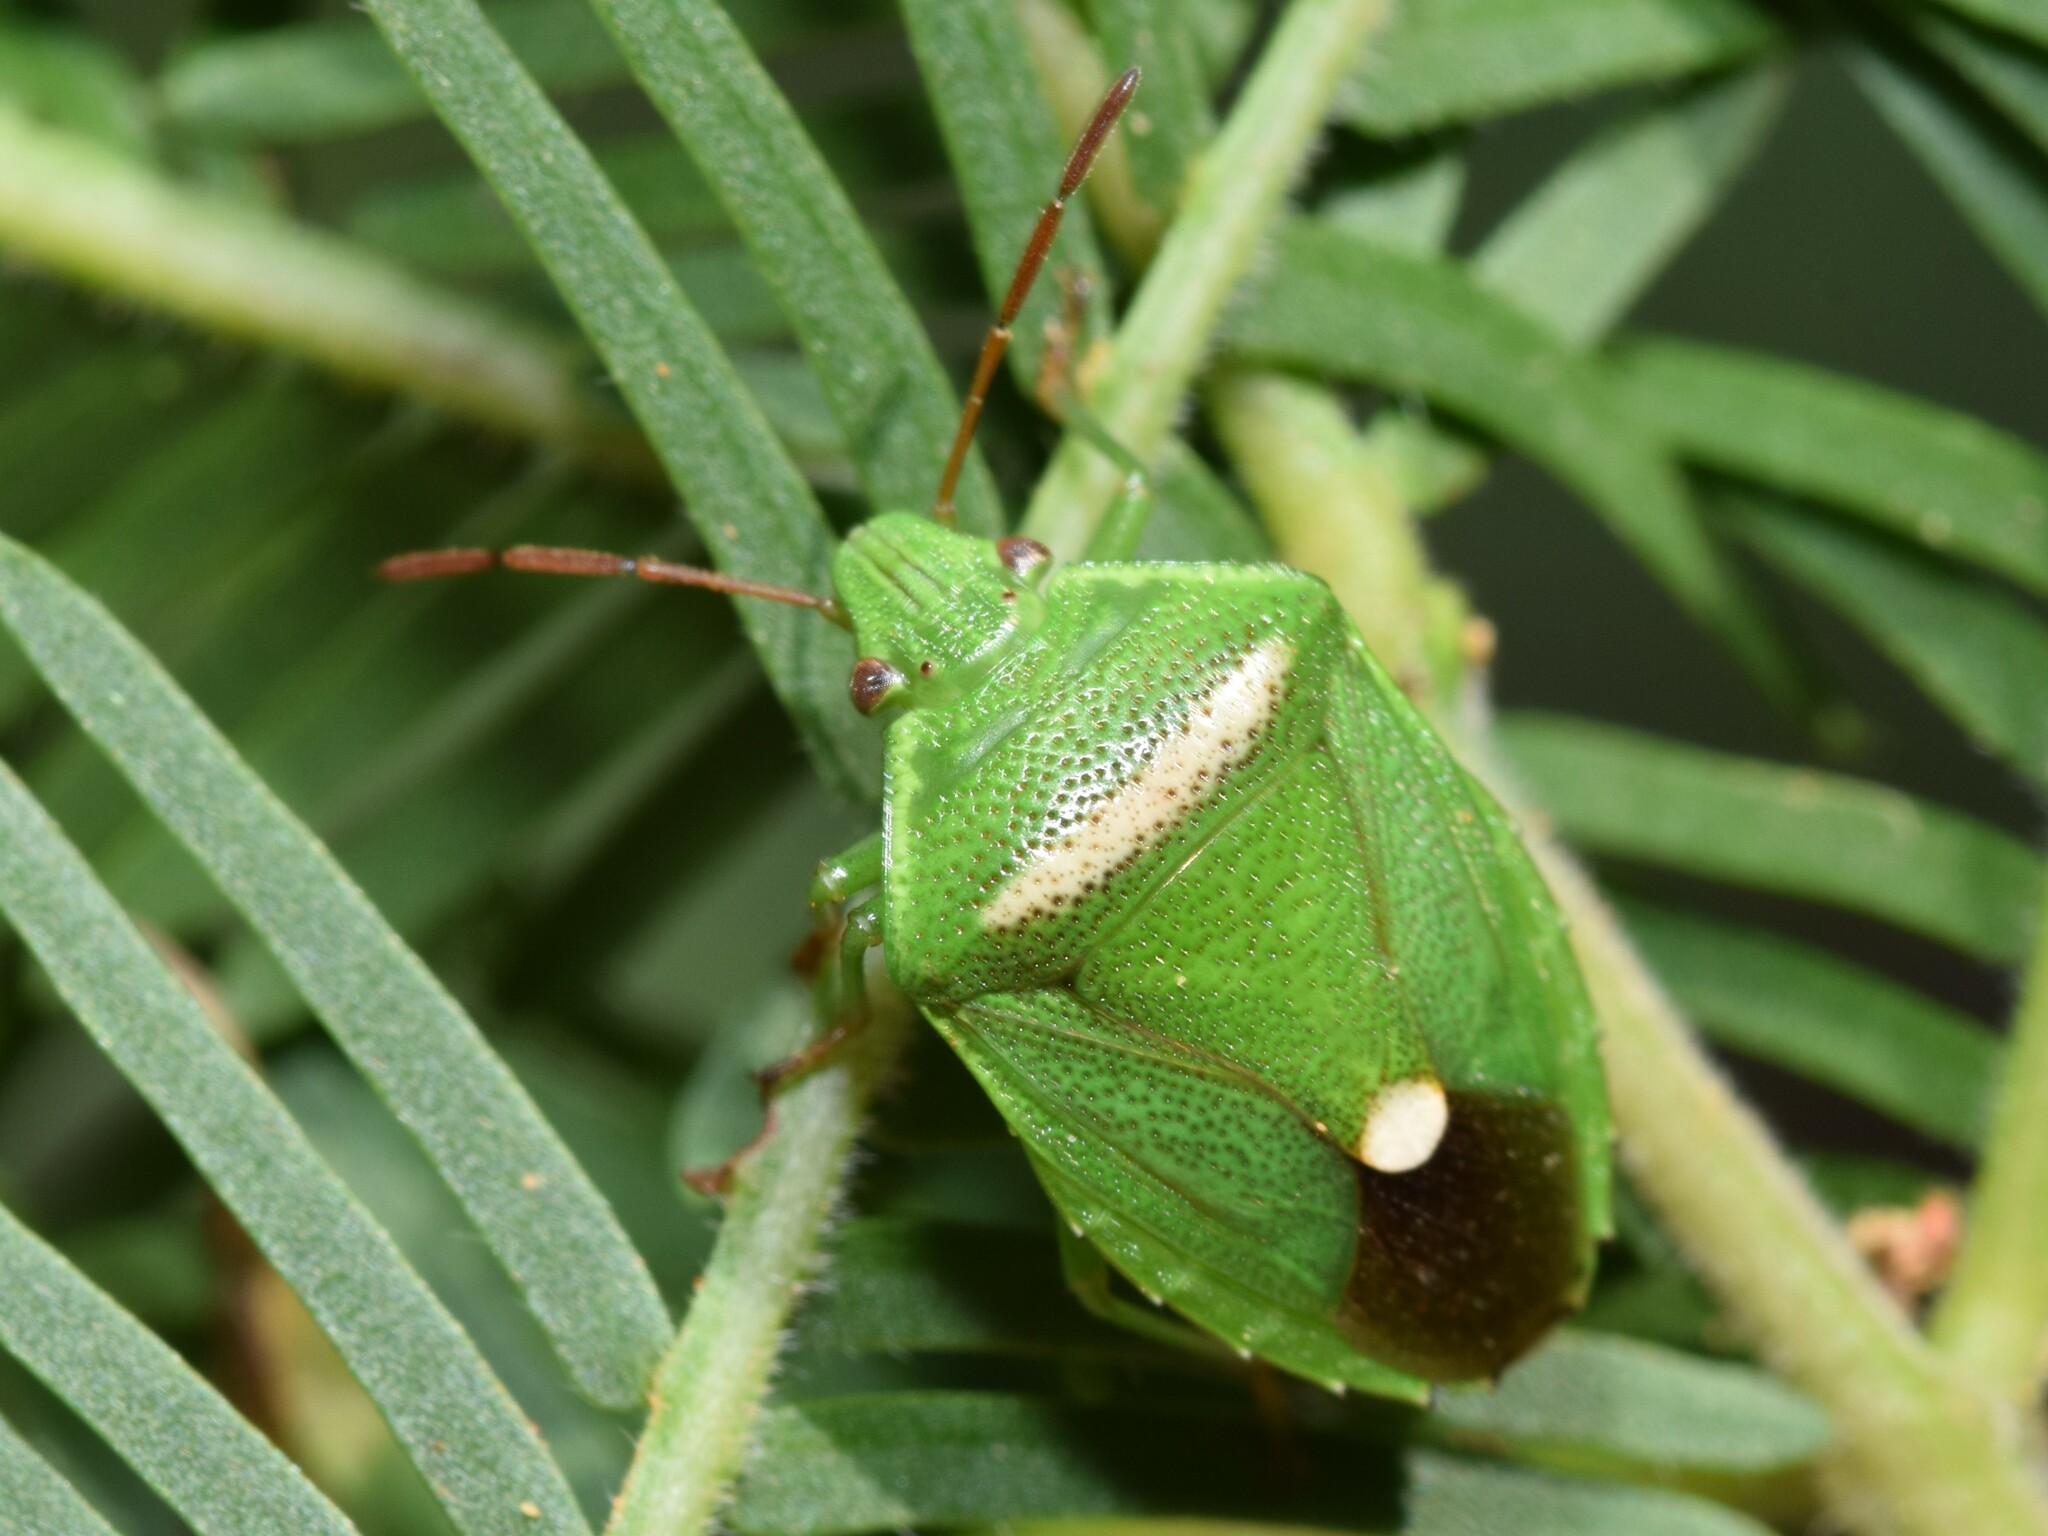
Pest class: stink_bug